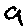
Label: 9